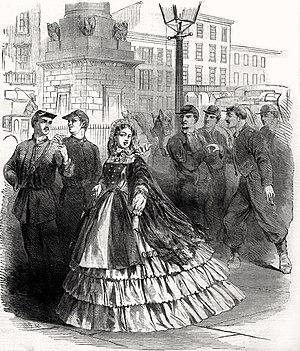
Arthur James Lyon Fremantle est un soldat britannique et devient l'un des haut-gradés les plus âgés de l'armée britannique de la fin du XIXᵉ siècle.